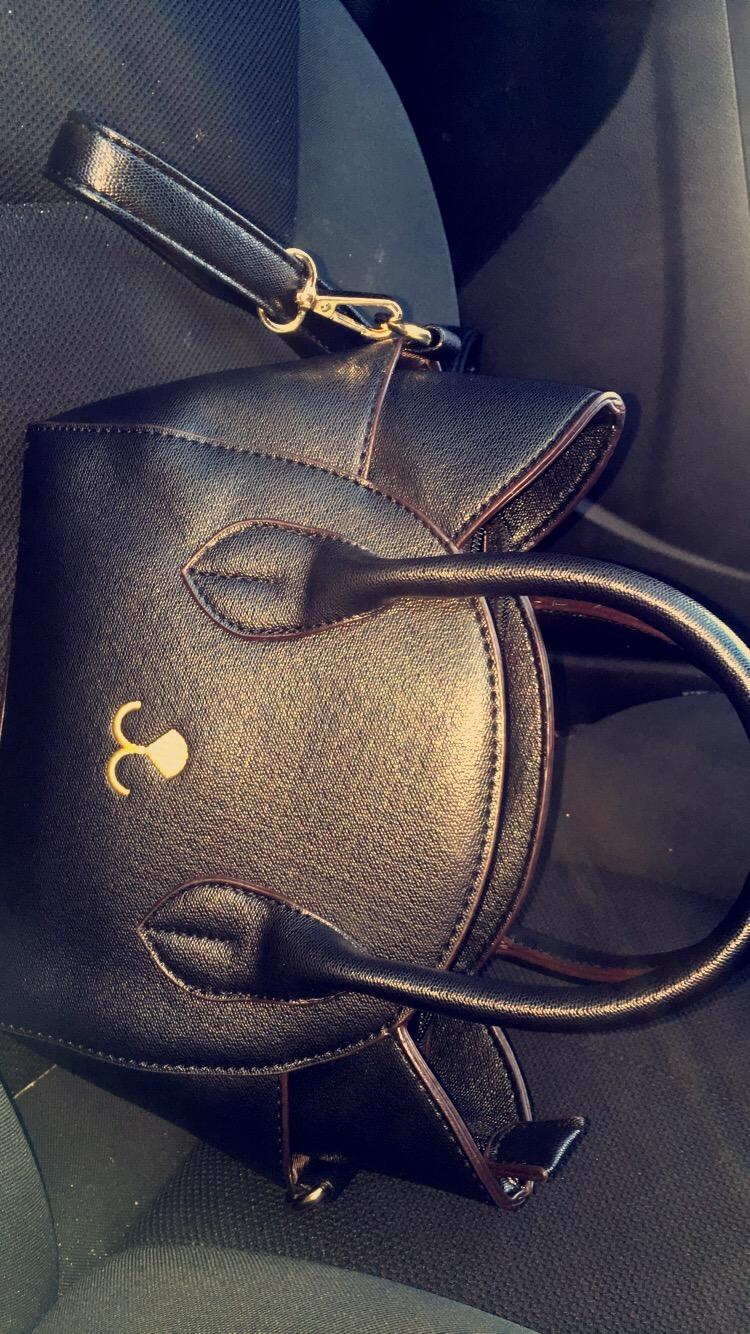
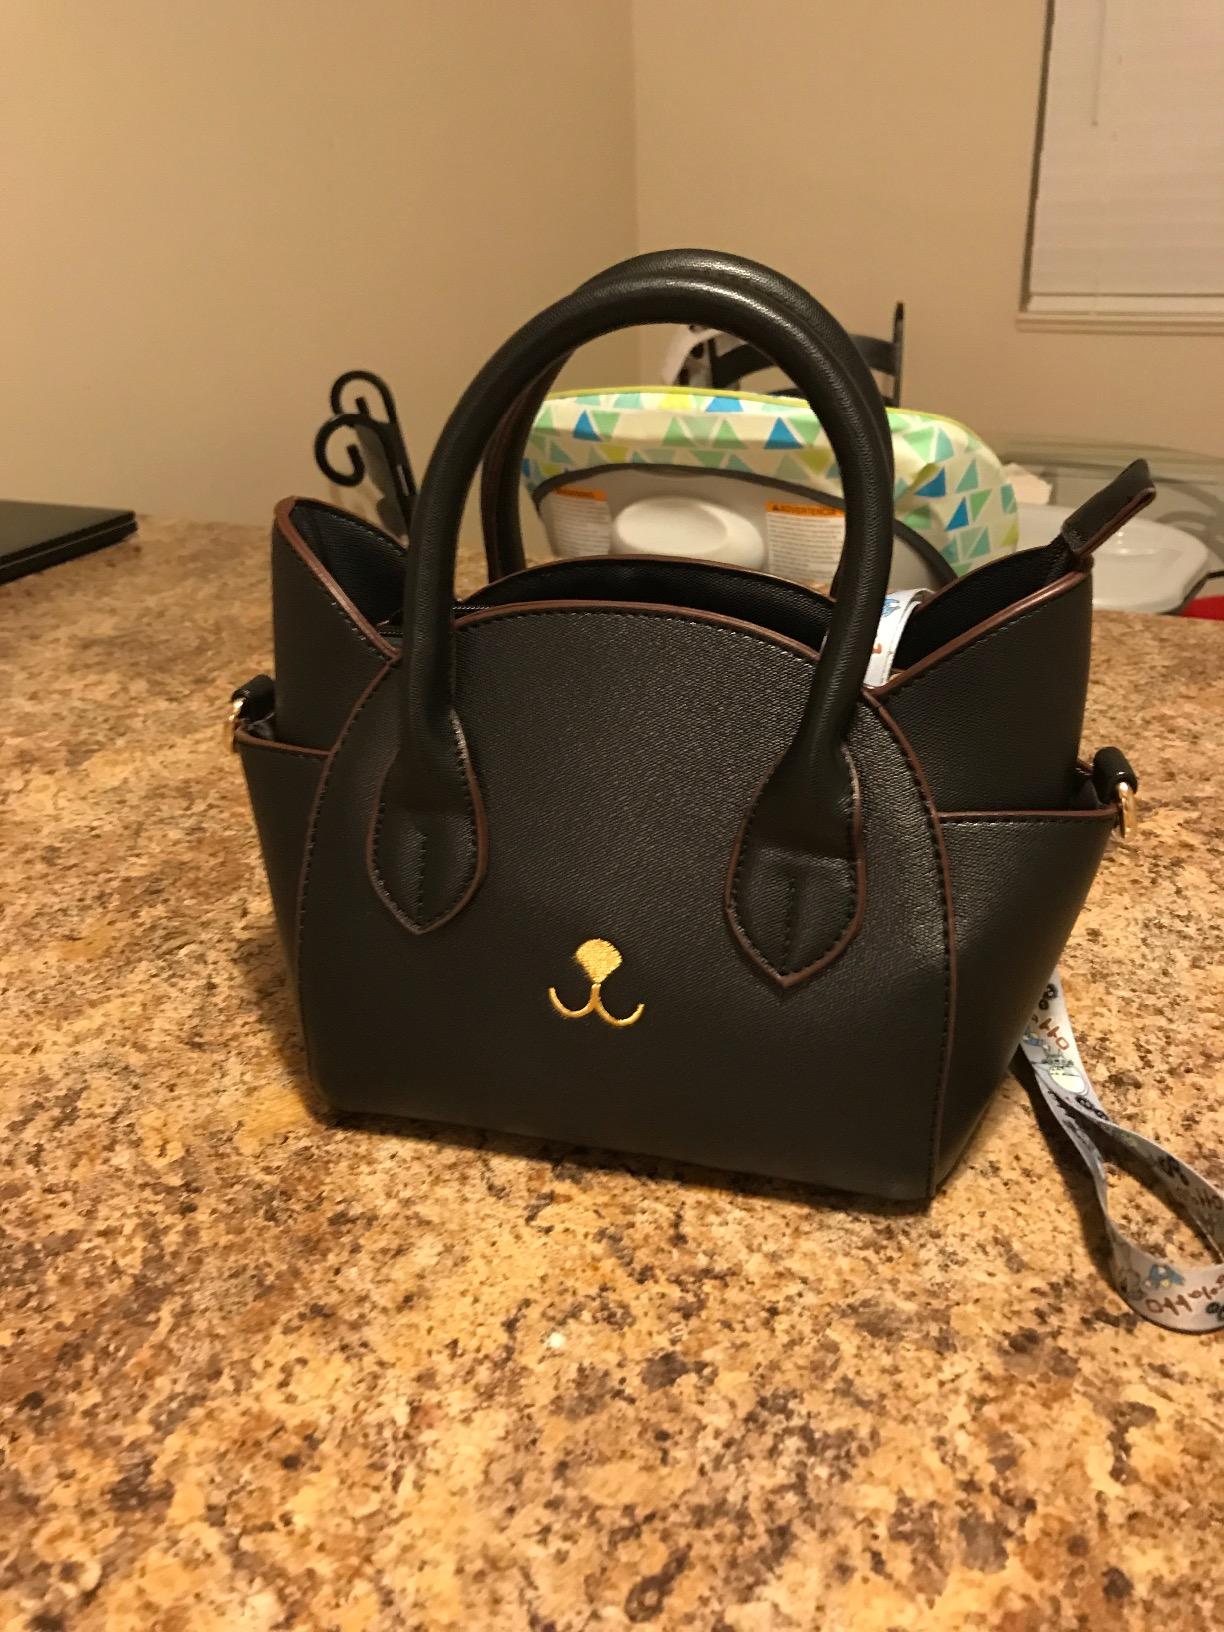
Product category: accessories_handbag
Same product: yes